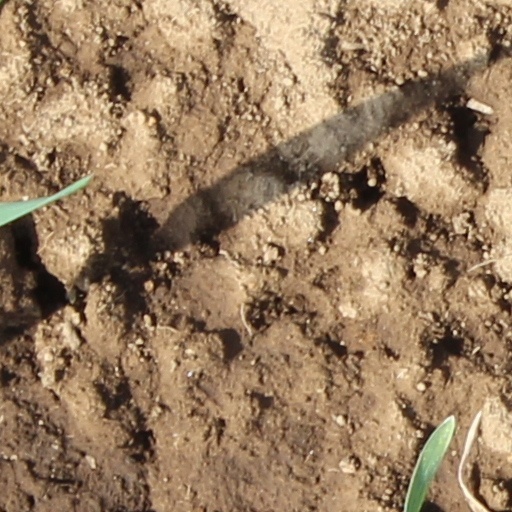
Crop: wheat